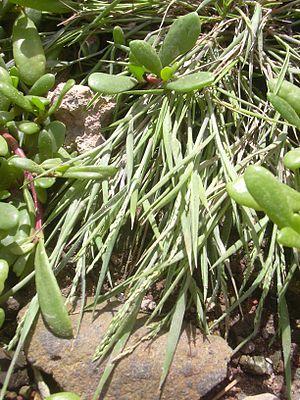
La liste des espèces du genre Panicum comprend près de 450 espèces acceptées.